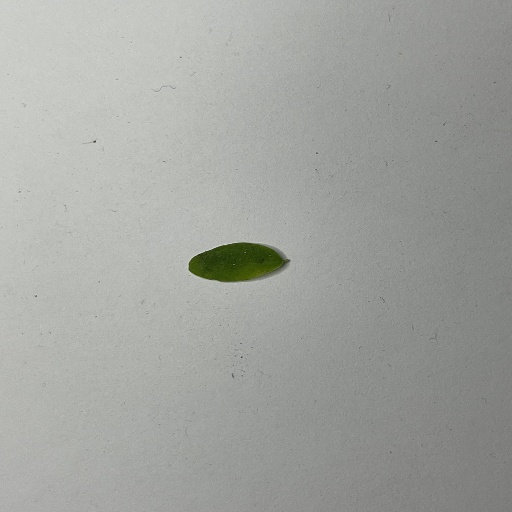
Species: Sojina
Leaf condition: Bacterial Spot